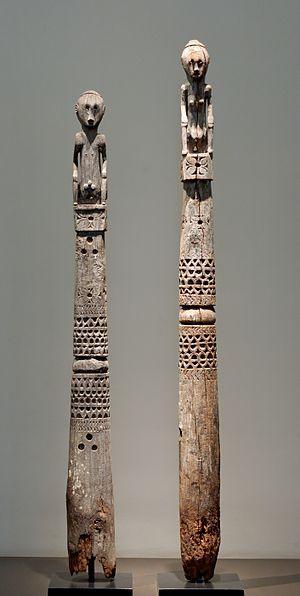
Figures ana déo des Nage, représentant les esprits tutélaires de la maison cérémonielle, île Florès (Indonésie orientale).